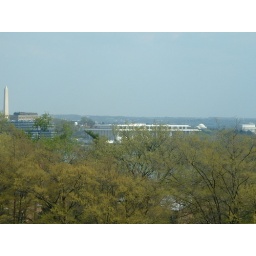
Washington, D.C. USA: From the roof of an apartment building in Georgetown. [April 2005]